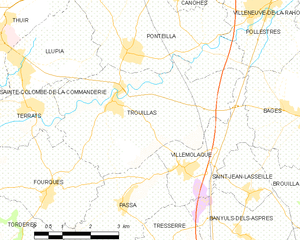
Carte des communes françaises